Bremer Bay, Western Australia

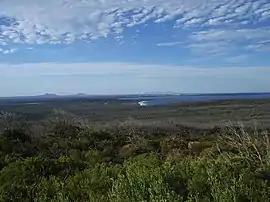
View of Bremer Bay

Bremer Bay is a coastal town and locality in the Shire of Jerramungup, Great Southern region of Western Australia. It is situated on the south coast of the state, between Albany and Esperance, at the mouth of the Bremer River. Bremer Bay is southeast of the state capital, Perth, and east of Albany. It is on the lands of the Southern Noongar (sometimes known as the Koreng) people of the Noongar nation. The claim for Native Title was made in September 2006.